Cannae

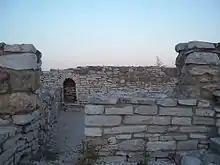
Remains of Cannae.

Cannae (now) is an ancient village of the region of south east Italy. It is a (civil parish) of the (municipality) of . Cannae was formerly a bishopric, and is a Latin Catholic titular see (as of 2022).